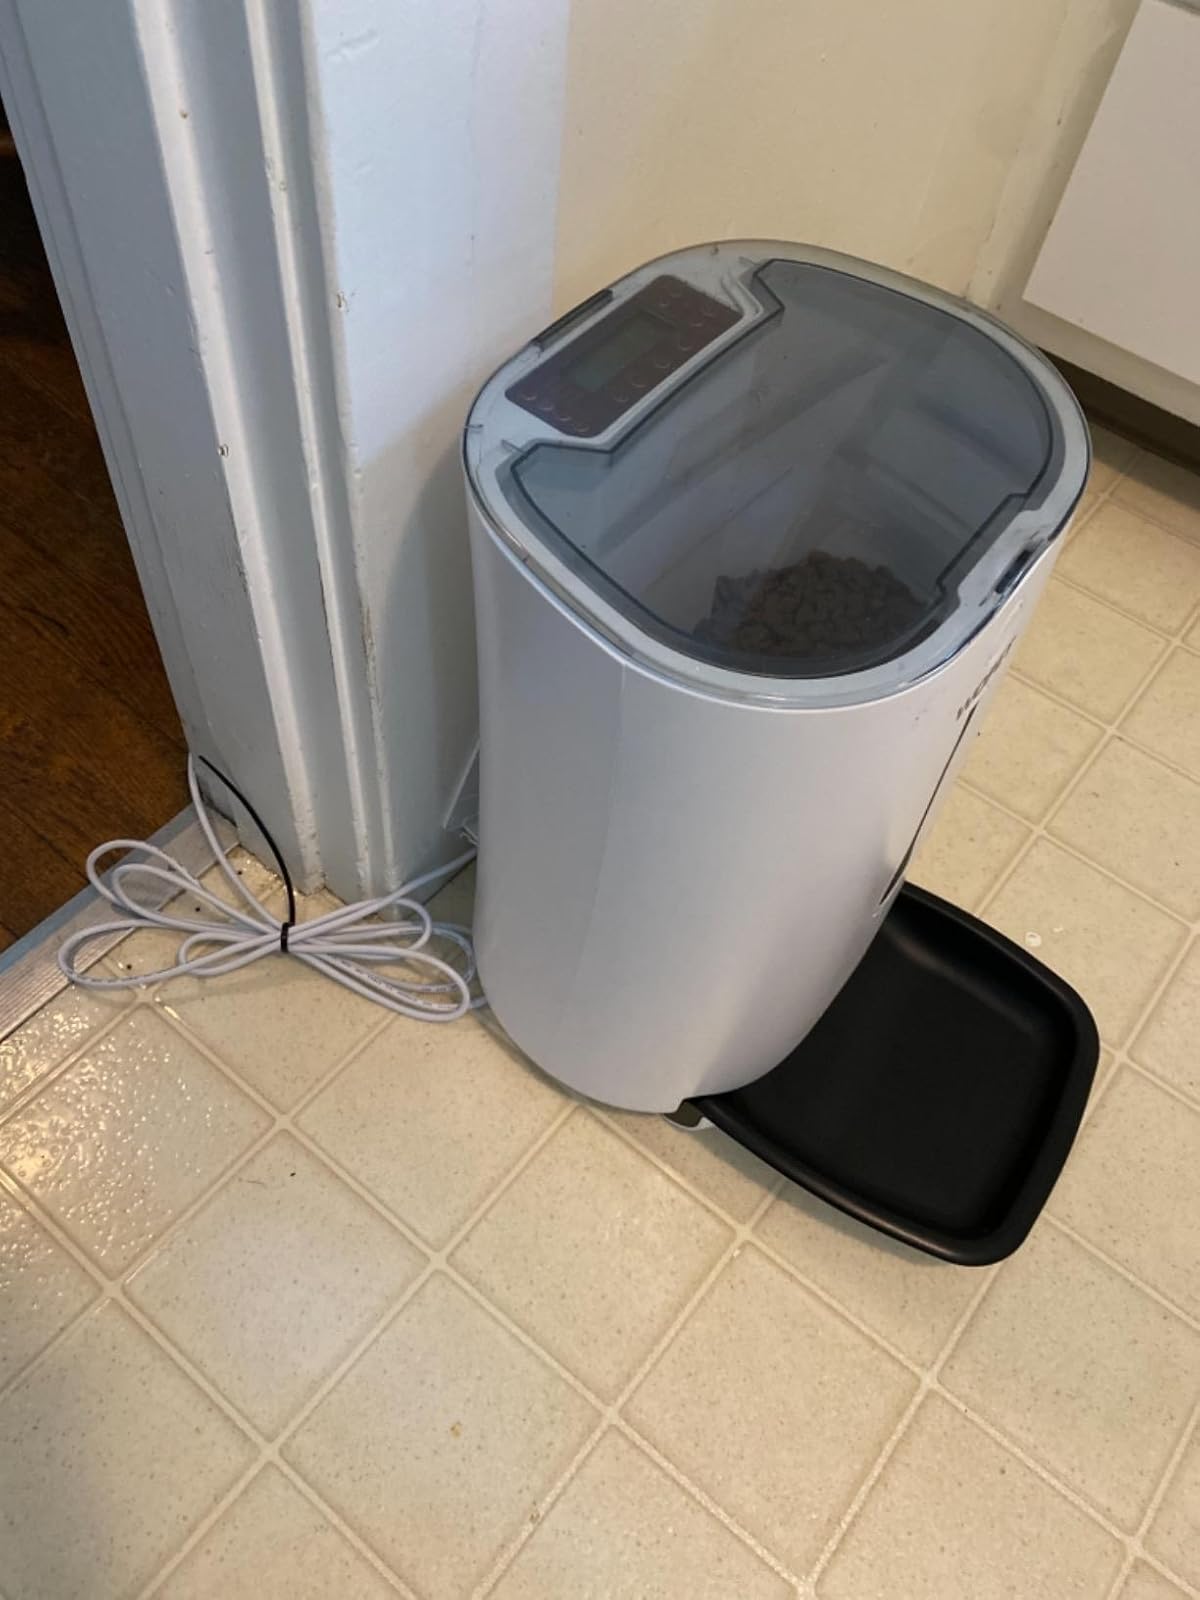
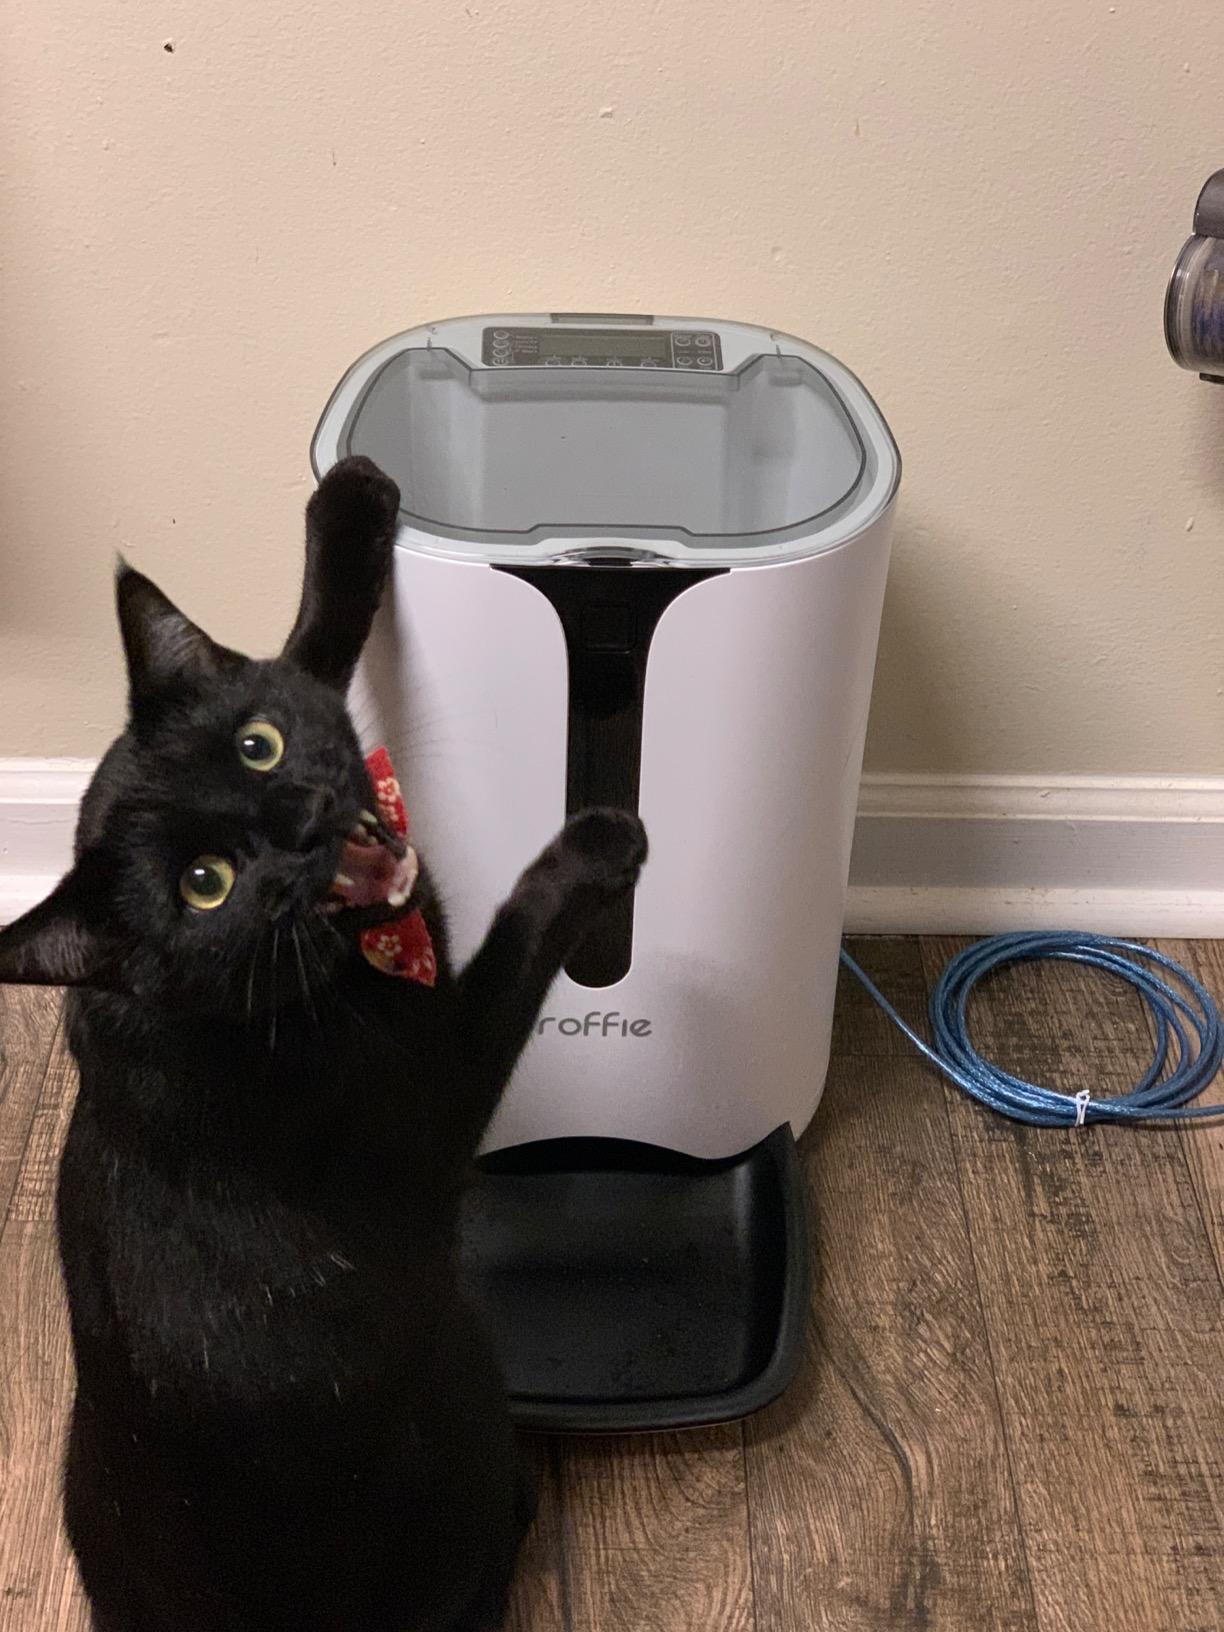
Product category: items_feeder
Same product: no